Tommaso Dingli

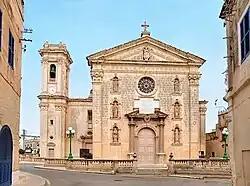
Parish Church of St. Mary in Attard

In his early career as an architect, Dingli assisted the "capomastro" (master builder) Giovanni Attard during the construction of the Wignacourt Aqueduct between 1610 and 1614. In later years, Dingli obtained a number of commissions and he designed a number of parish churches. In 1633, Dingli is attributed to have designed the second "Porta Reale", the main city gate of the capital Valletta.